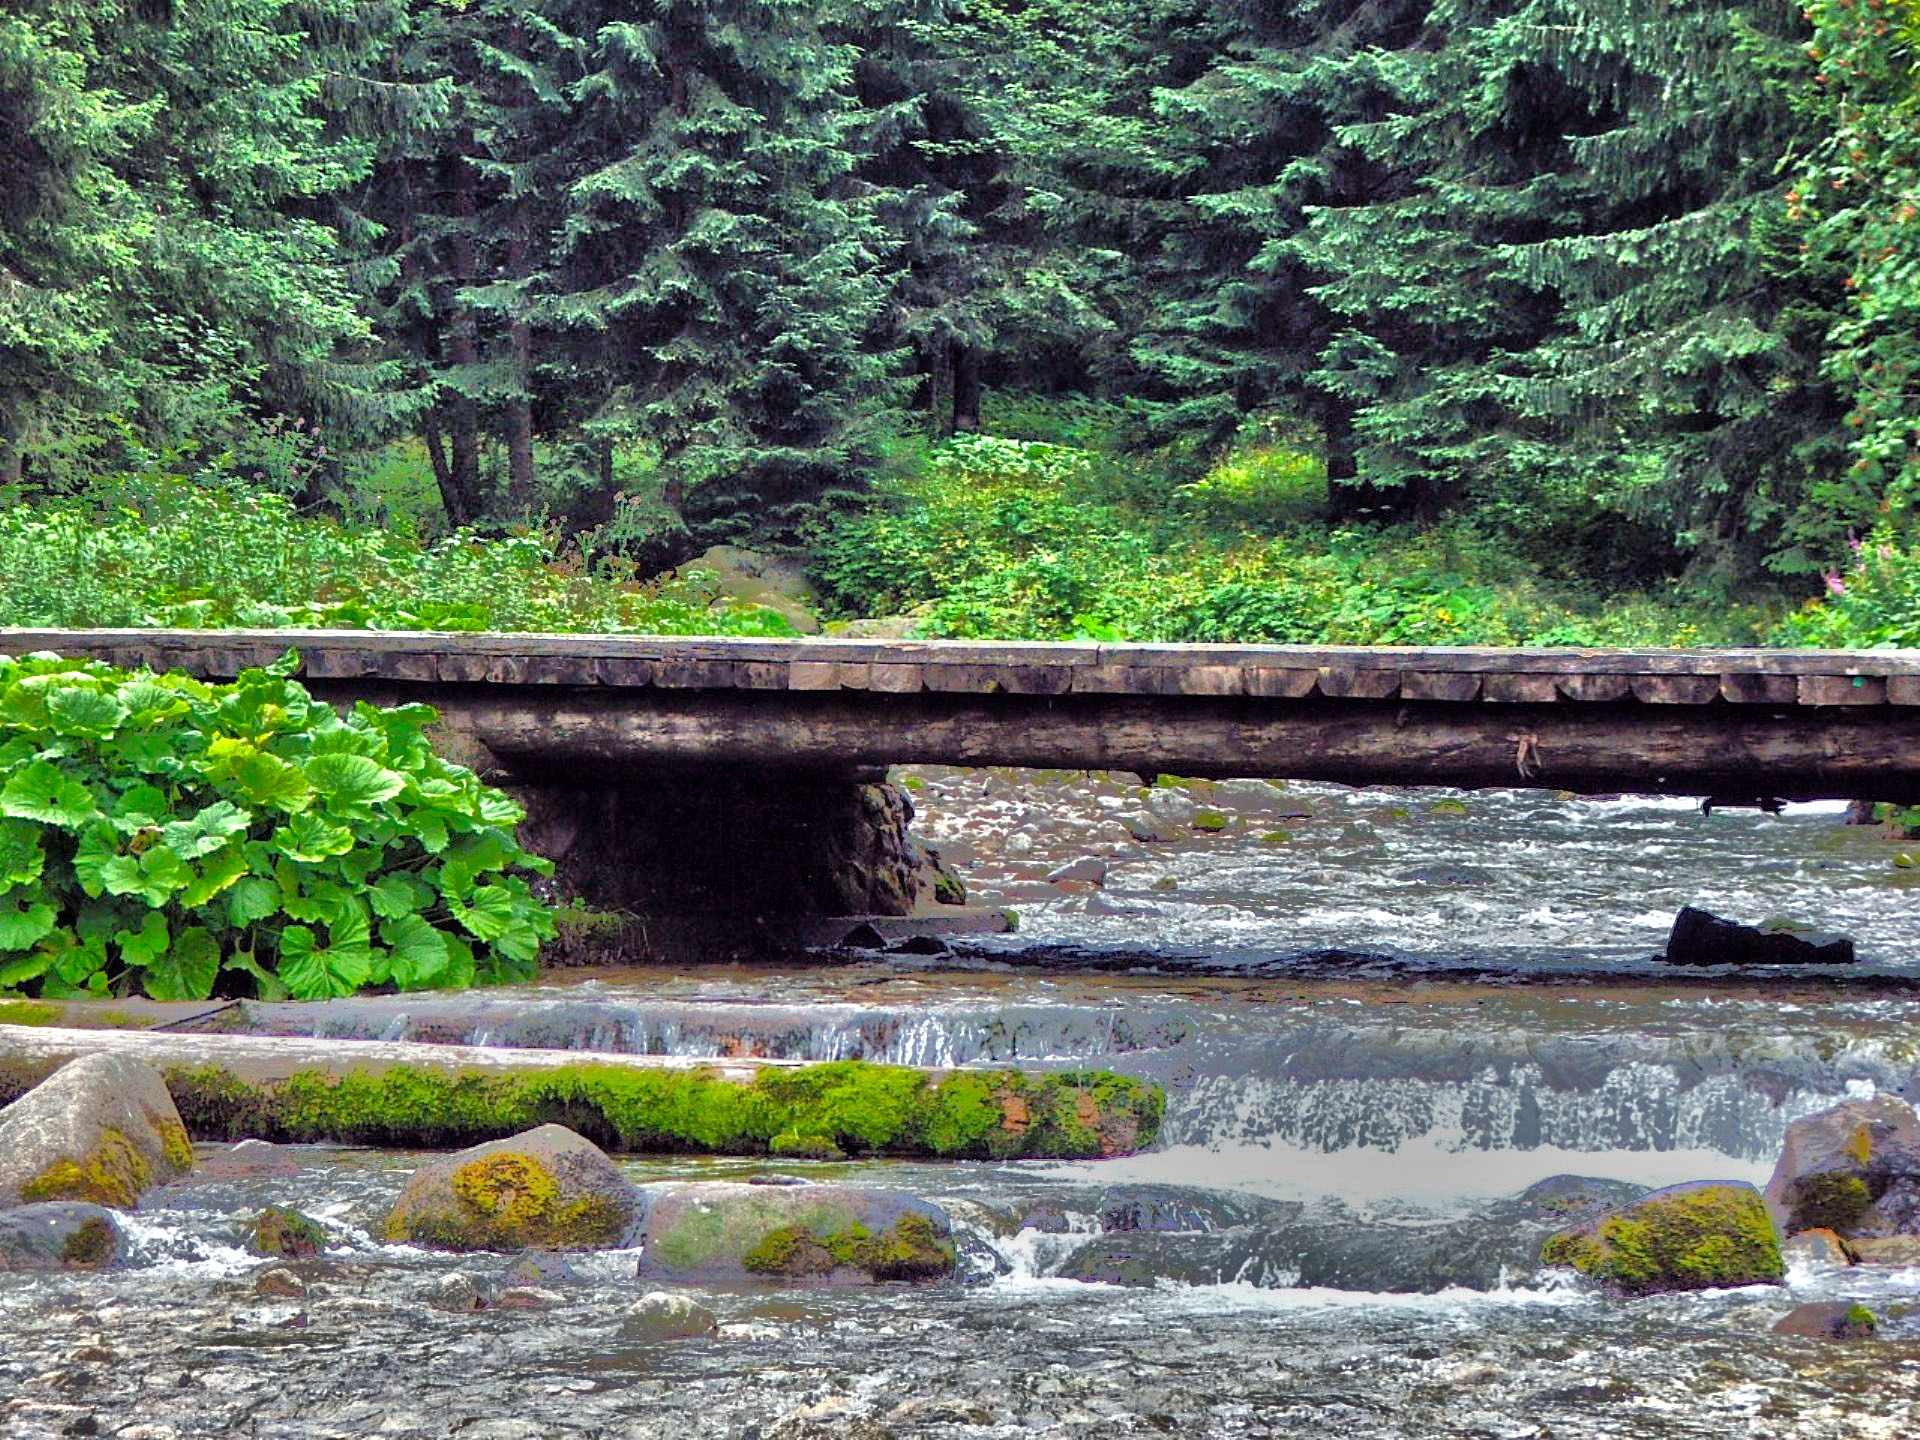
tree, water, nature, forest, wilderness, bridge, river, pond, stream, rapid, body of water, footbridge, woodland, water feature, watercourse